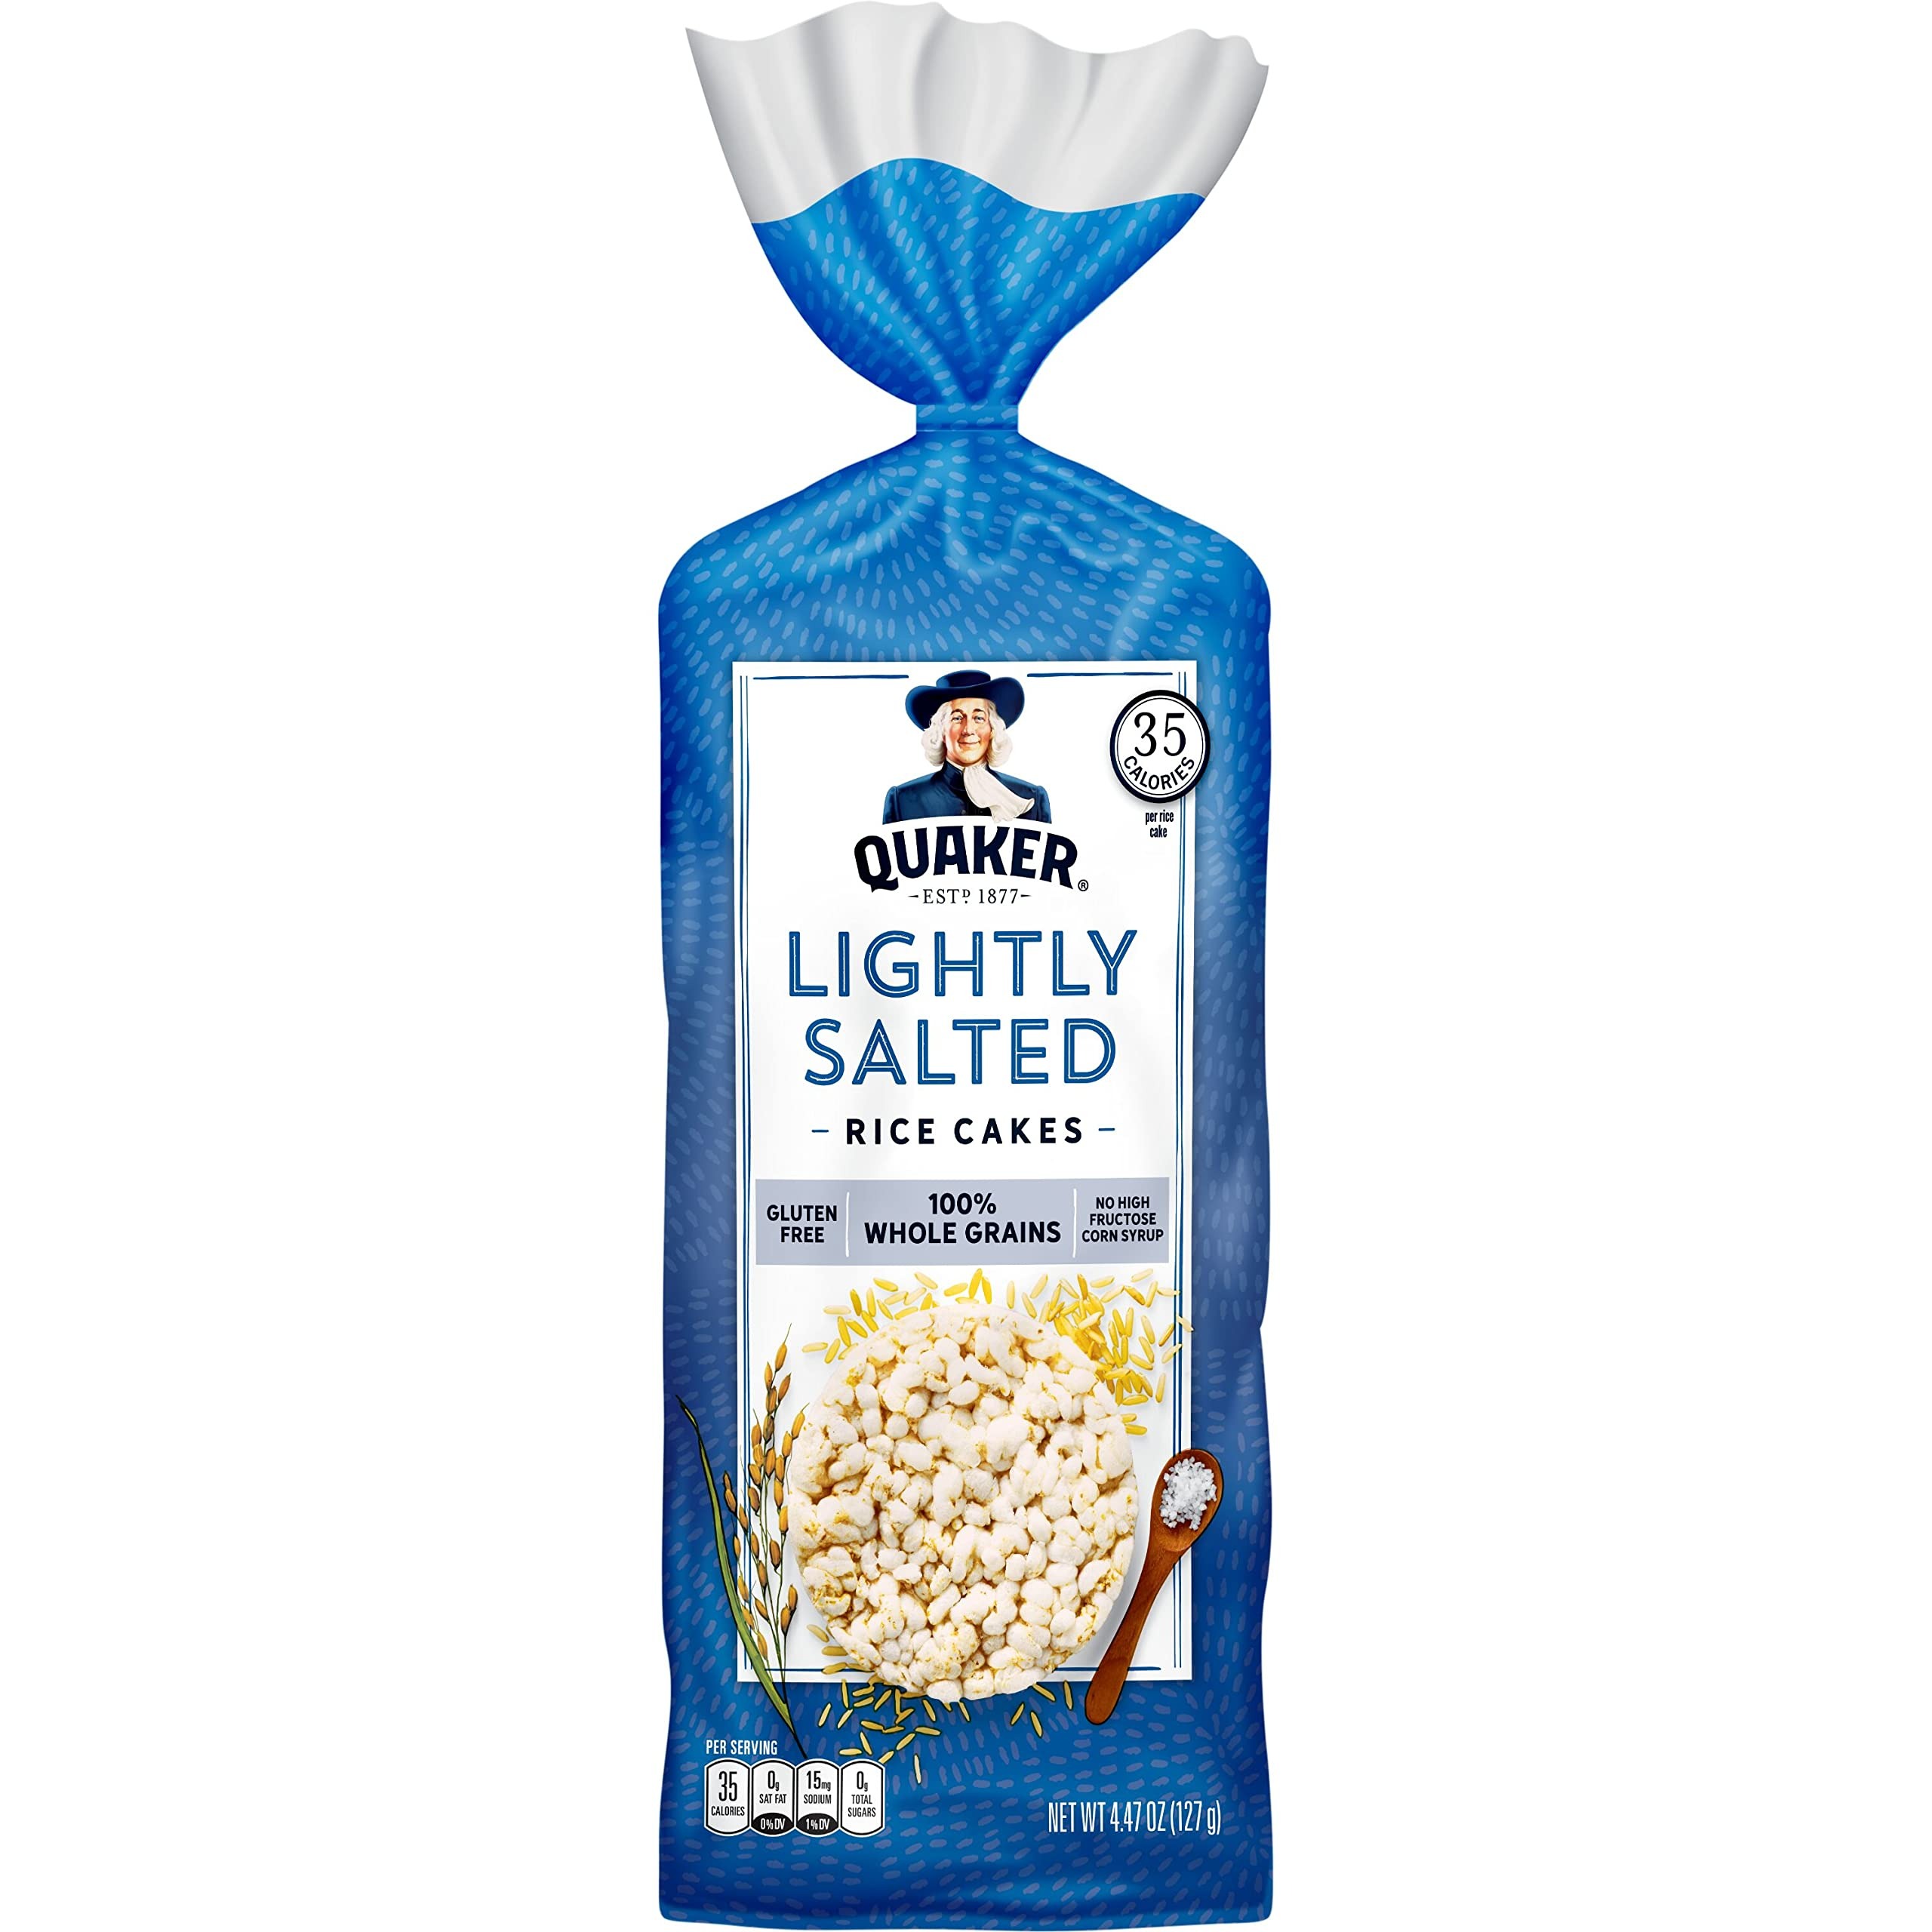
Item Name: Quaker Rice Cakes, Lightly Salted, 4.47 oz
Bullet Point 1: Made with the delicious goodness of whole grain brown rice, and baked to crispy perfection
Bullet Point 2: Quaker lightly salted rice cakes gluten free
Bullet Point 3: With tons of great flavors, there's one perfect for every snacking occasion
Bullet Point 4: The perfect amount of crunch, with a pinch of salt
Value: 4.47
Unit: Ounce

Price: 4.25